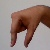
The image shows a hand gesture representing the letter 'Q' in Indian Sign Language.